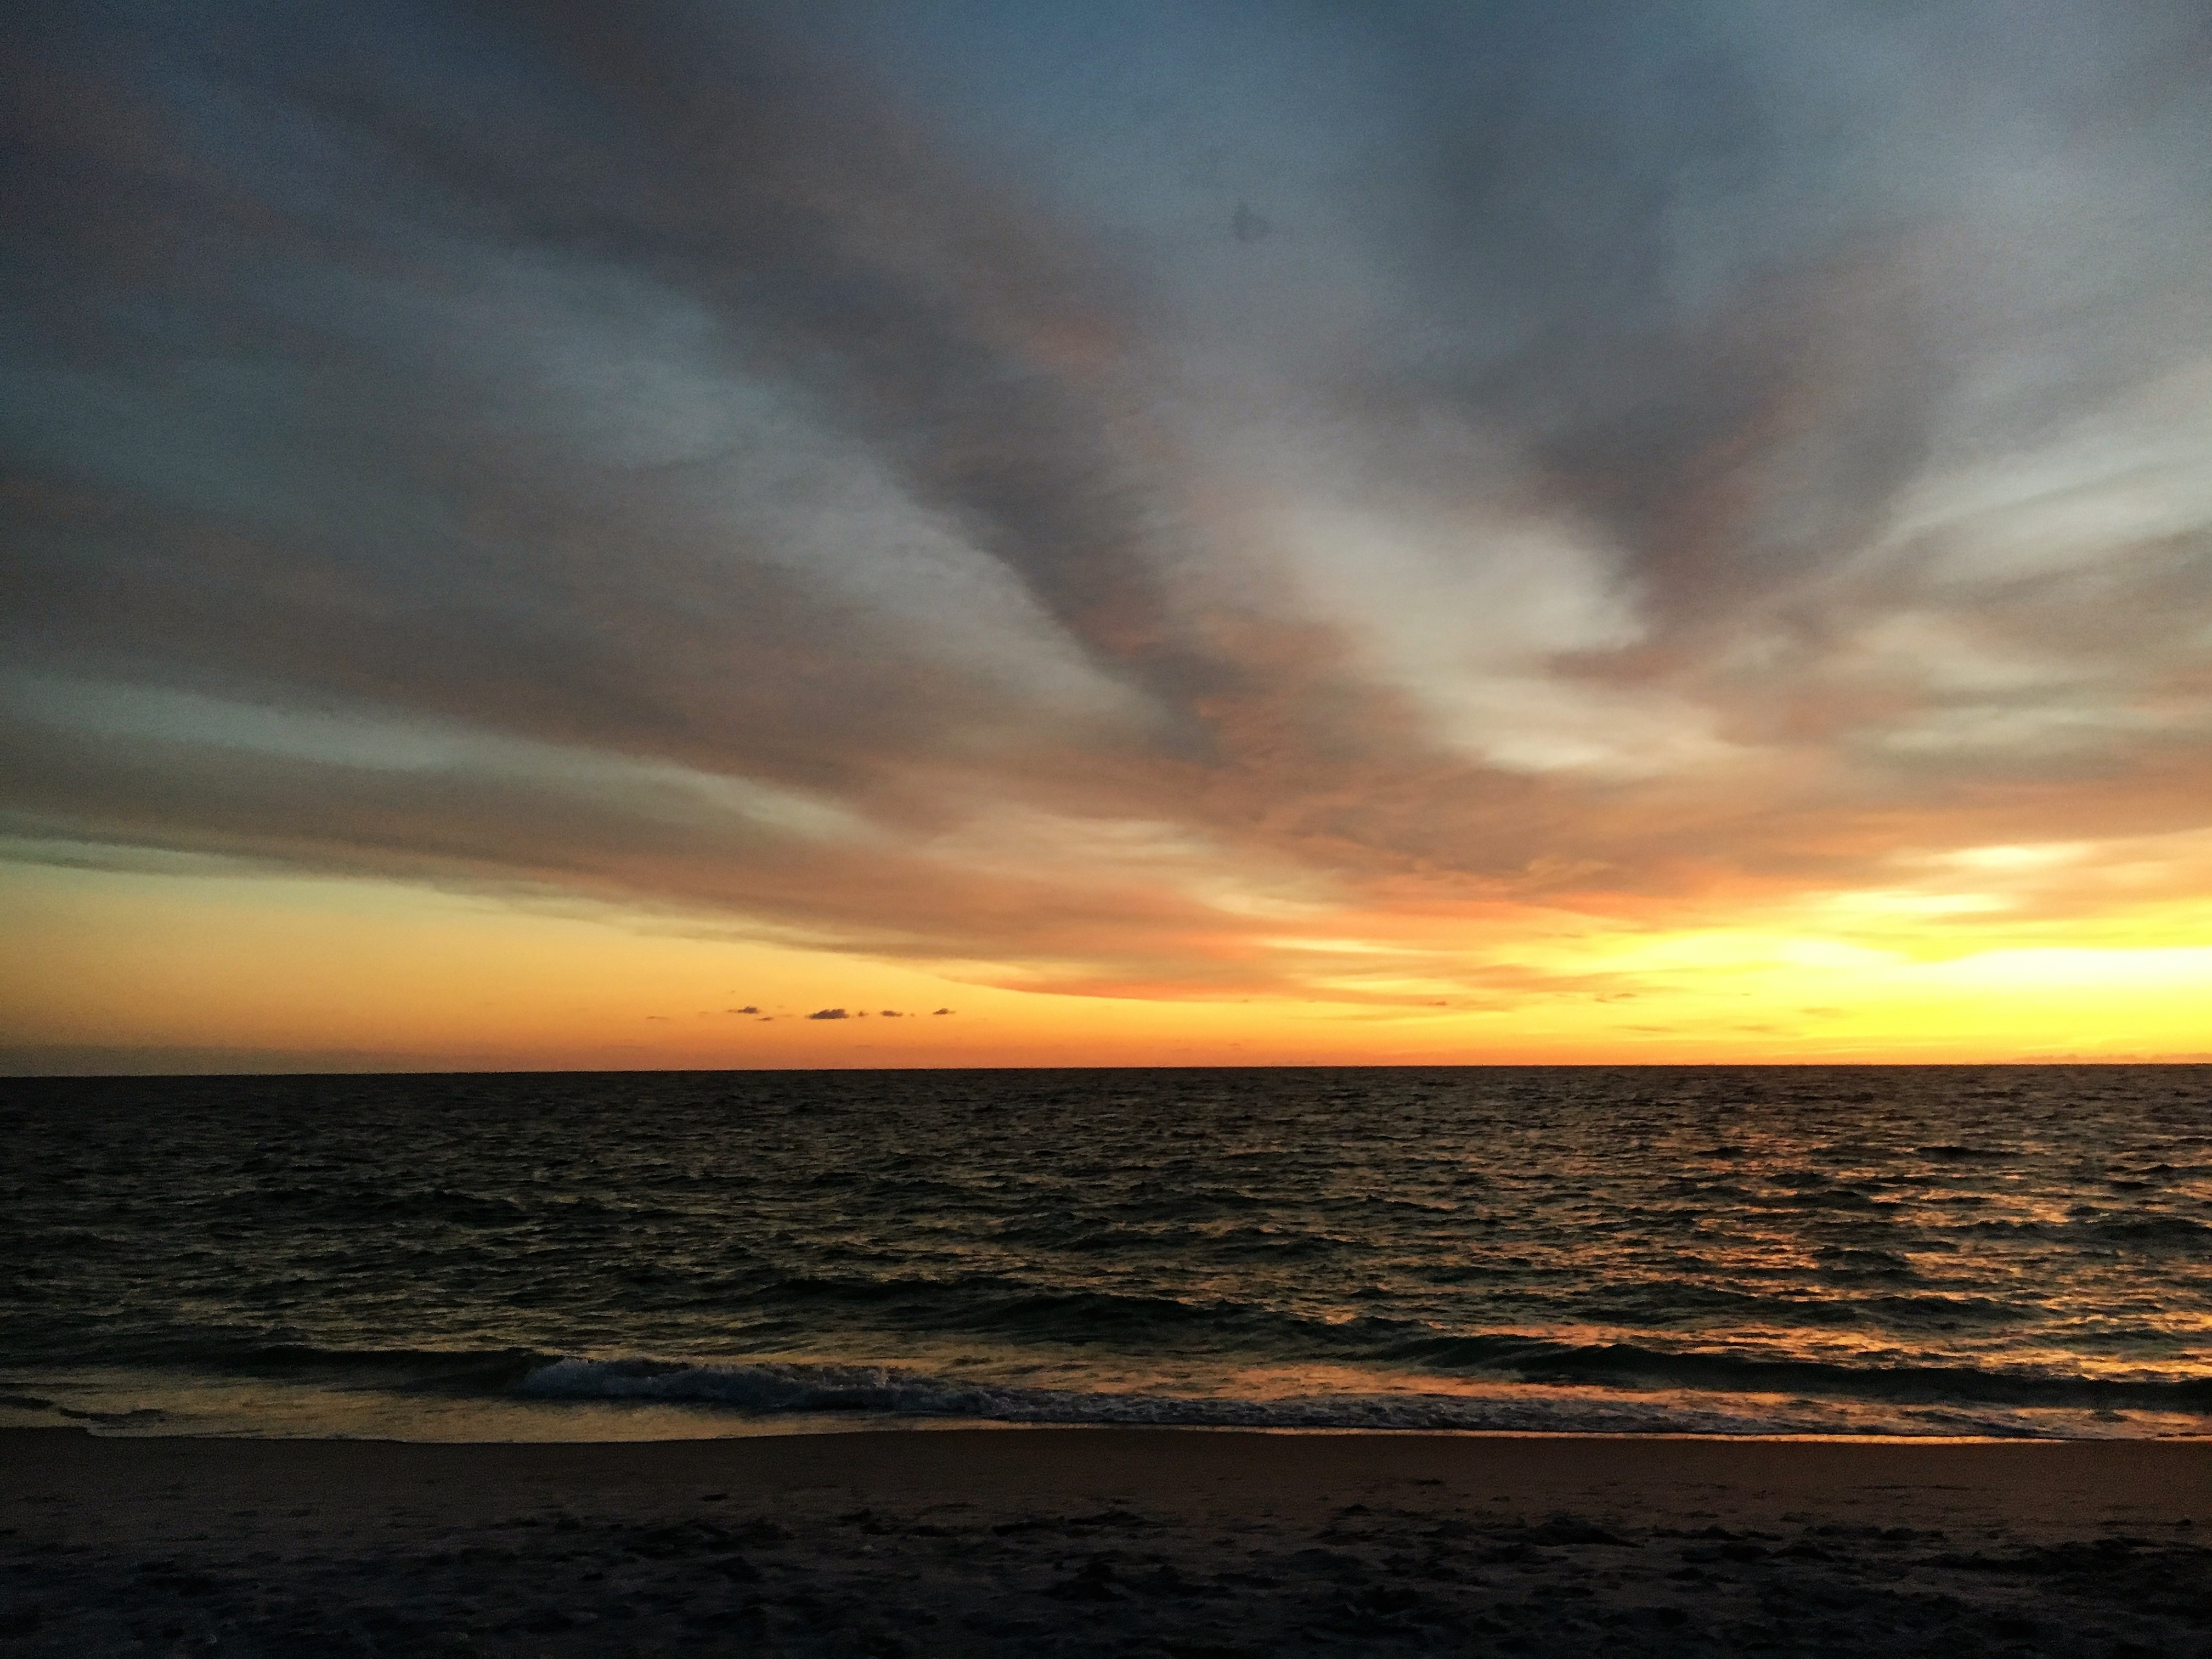
beach, sea, coast, ocean, horizon, cloud, sky, sunrise, sunset, sunlight, morning, shore, wave, dawn, atmosphere, dusk, evening, tropical, yellow, clouds, afterglow, beach sunset, sunset beach, gulf of mexico, wind wave, red sky at morning